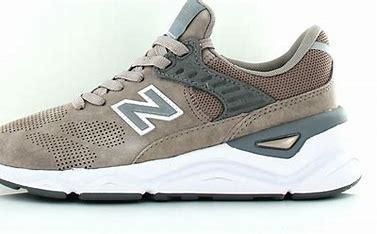
Brand: New
Model: Balance New Balance X 90